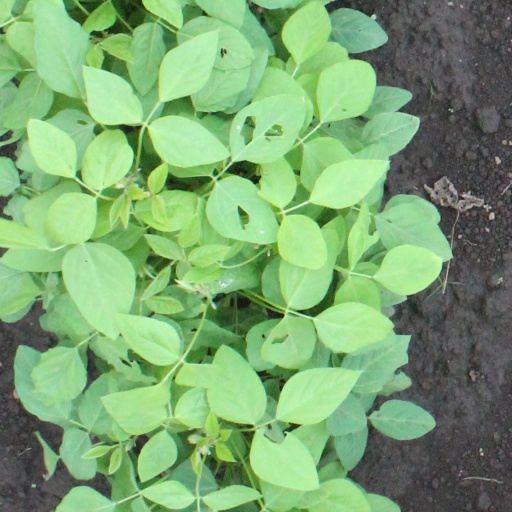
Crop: soybean